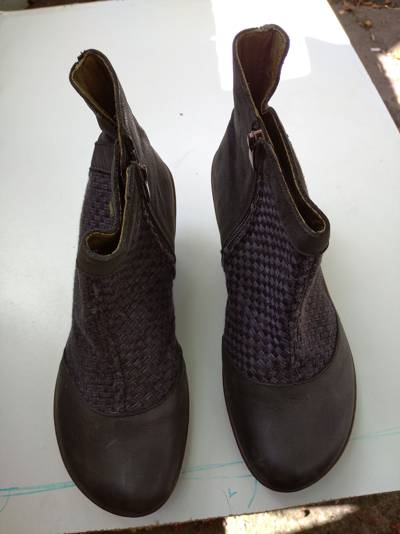
Waste category: shoes